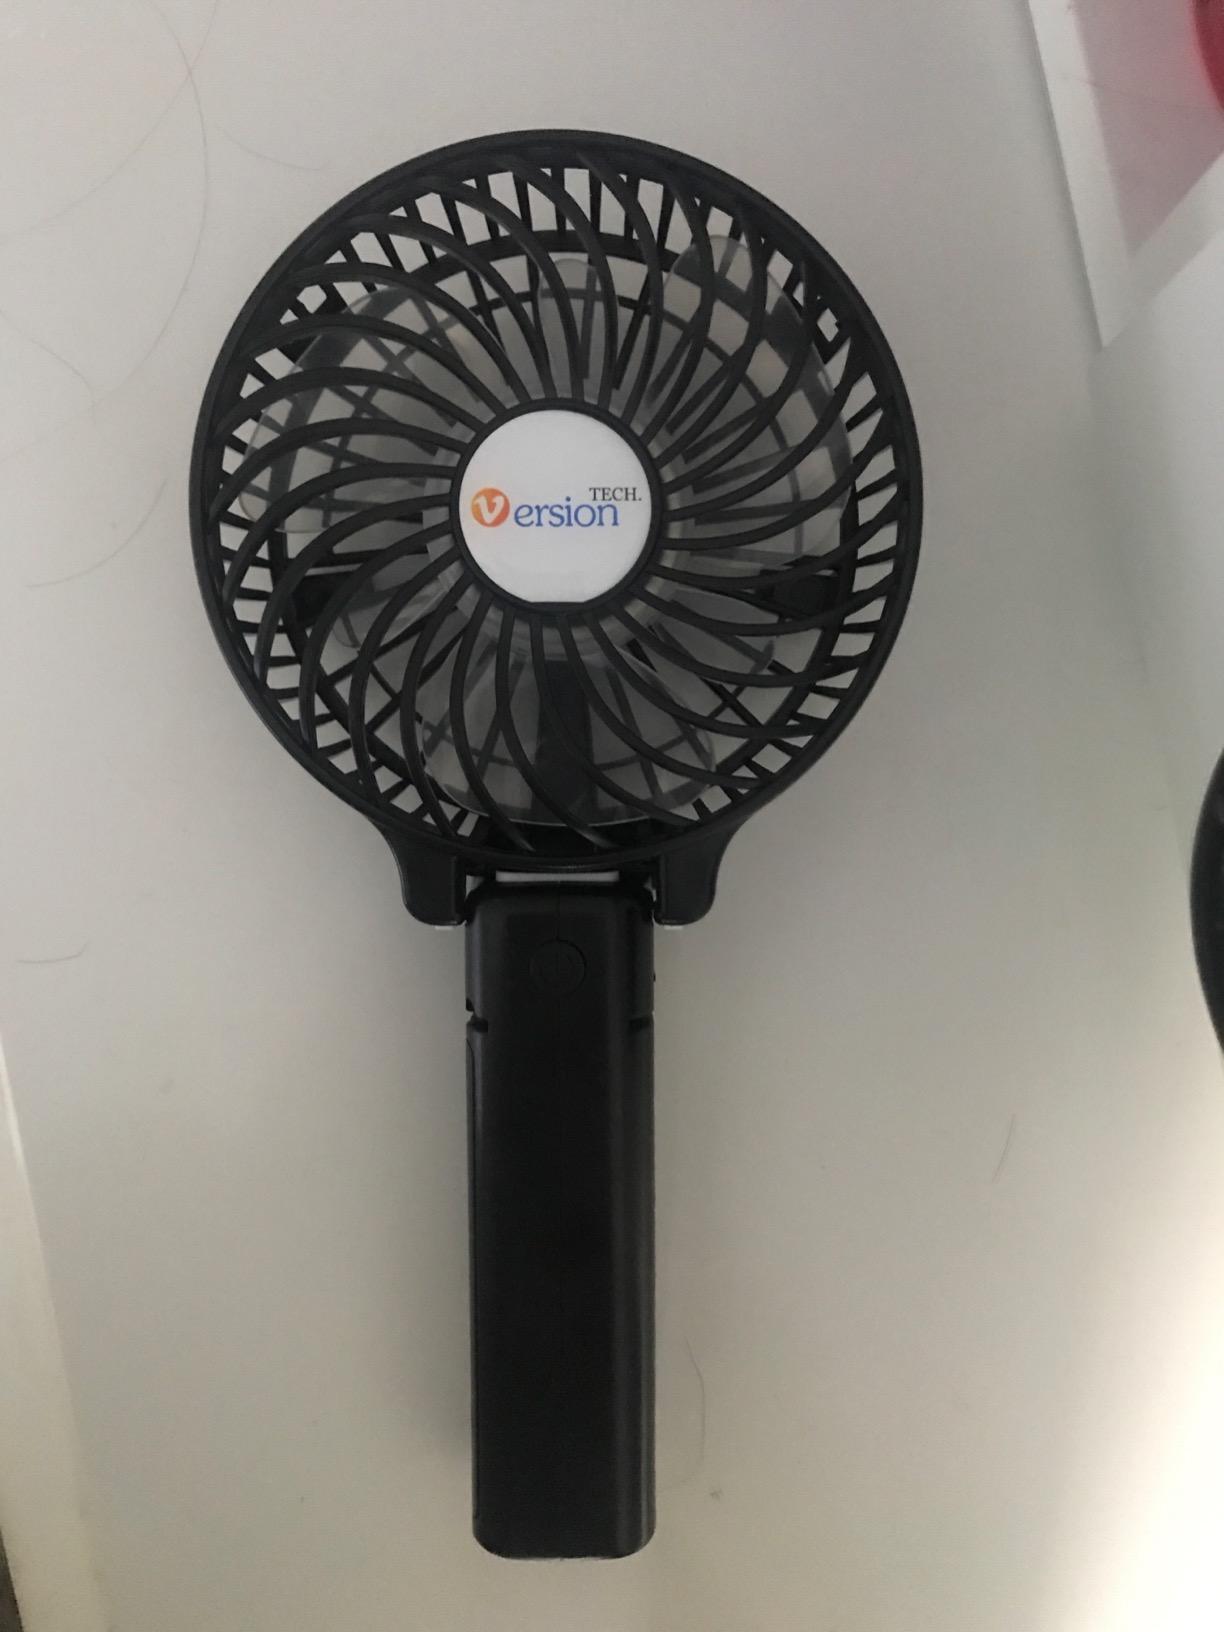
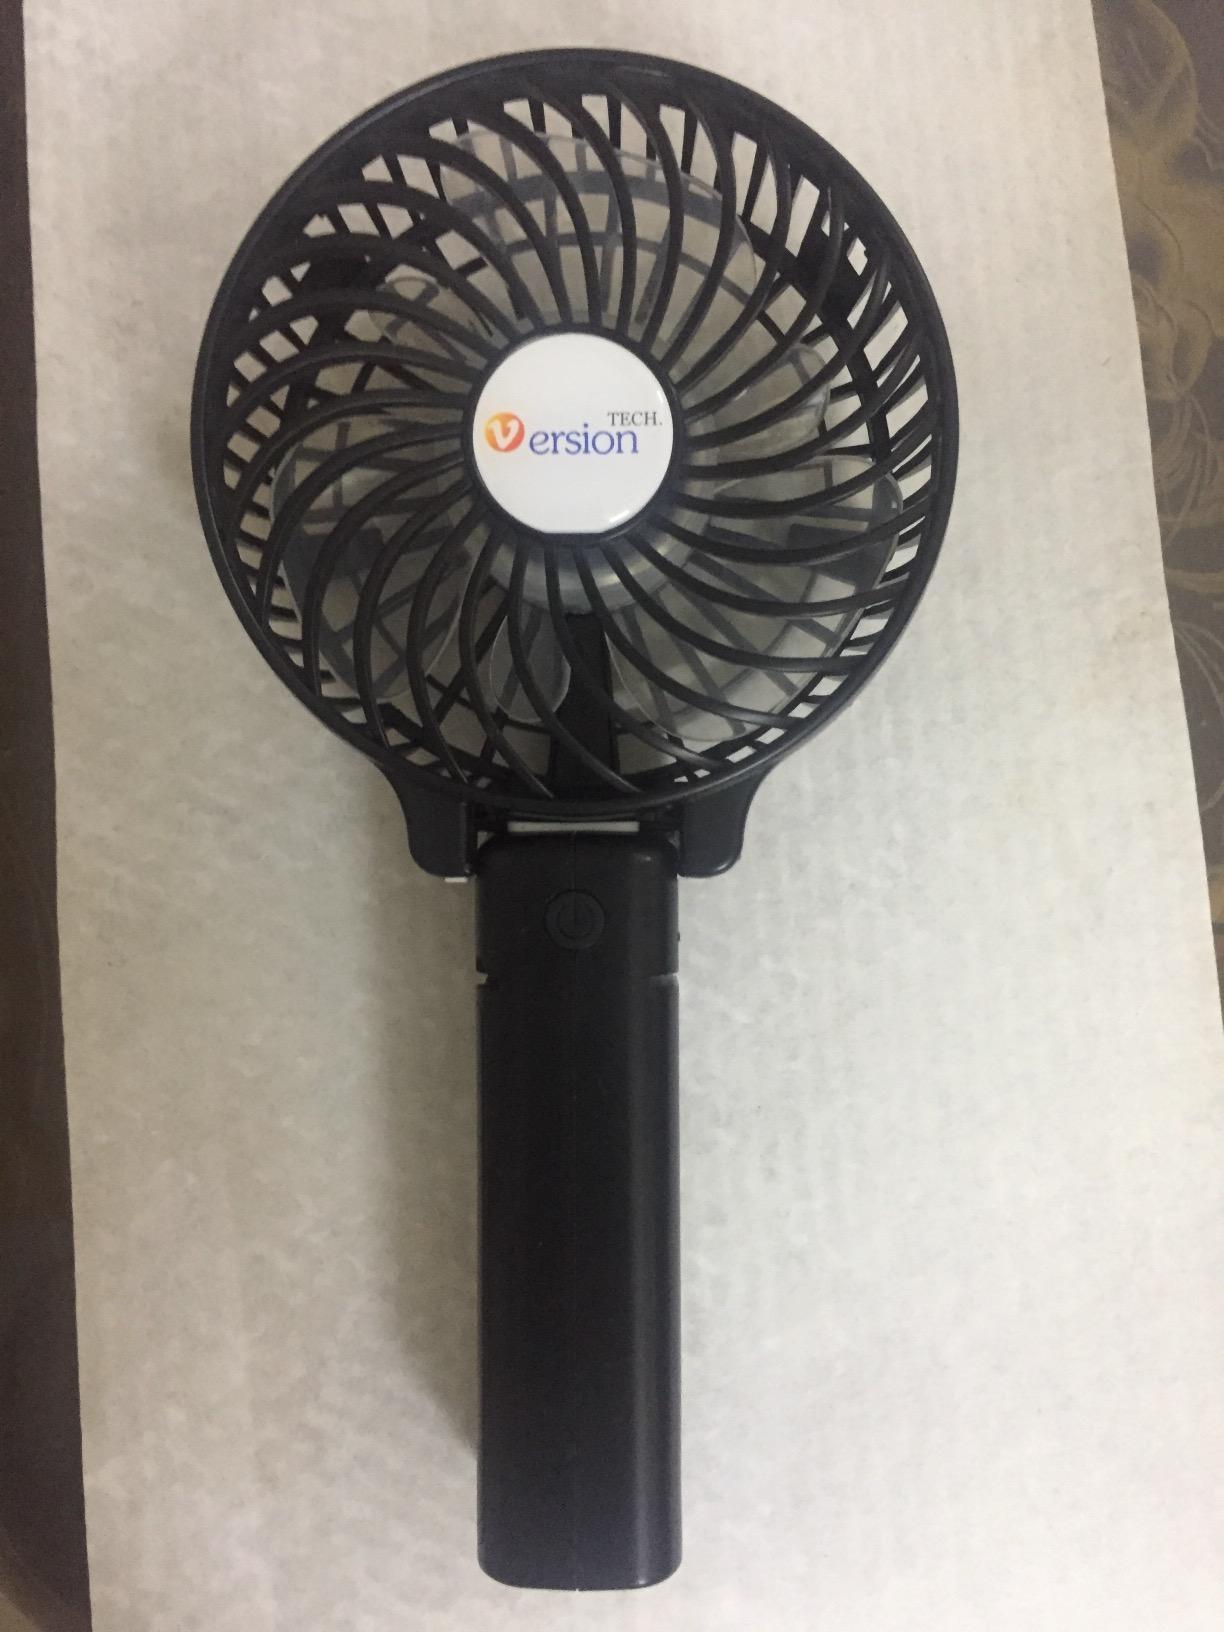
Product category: fan
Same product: yes